Carlo Curti

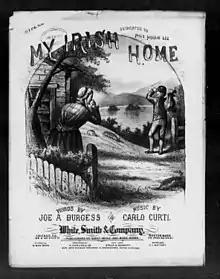
"My Irish Home" sheet music with music by Carlo Curti and words by Joe A. Burgess, published Chicago, 1882.

The orchestra debuted Saturday night September 20, 1884 at a private concert, held at the Conservatory Orchestra's Theatre and alternated in the concert with the Conservatory Orchestra. The Mexican Typical Orchestra played the following five works during the third part of programming: